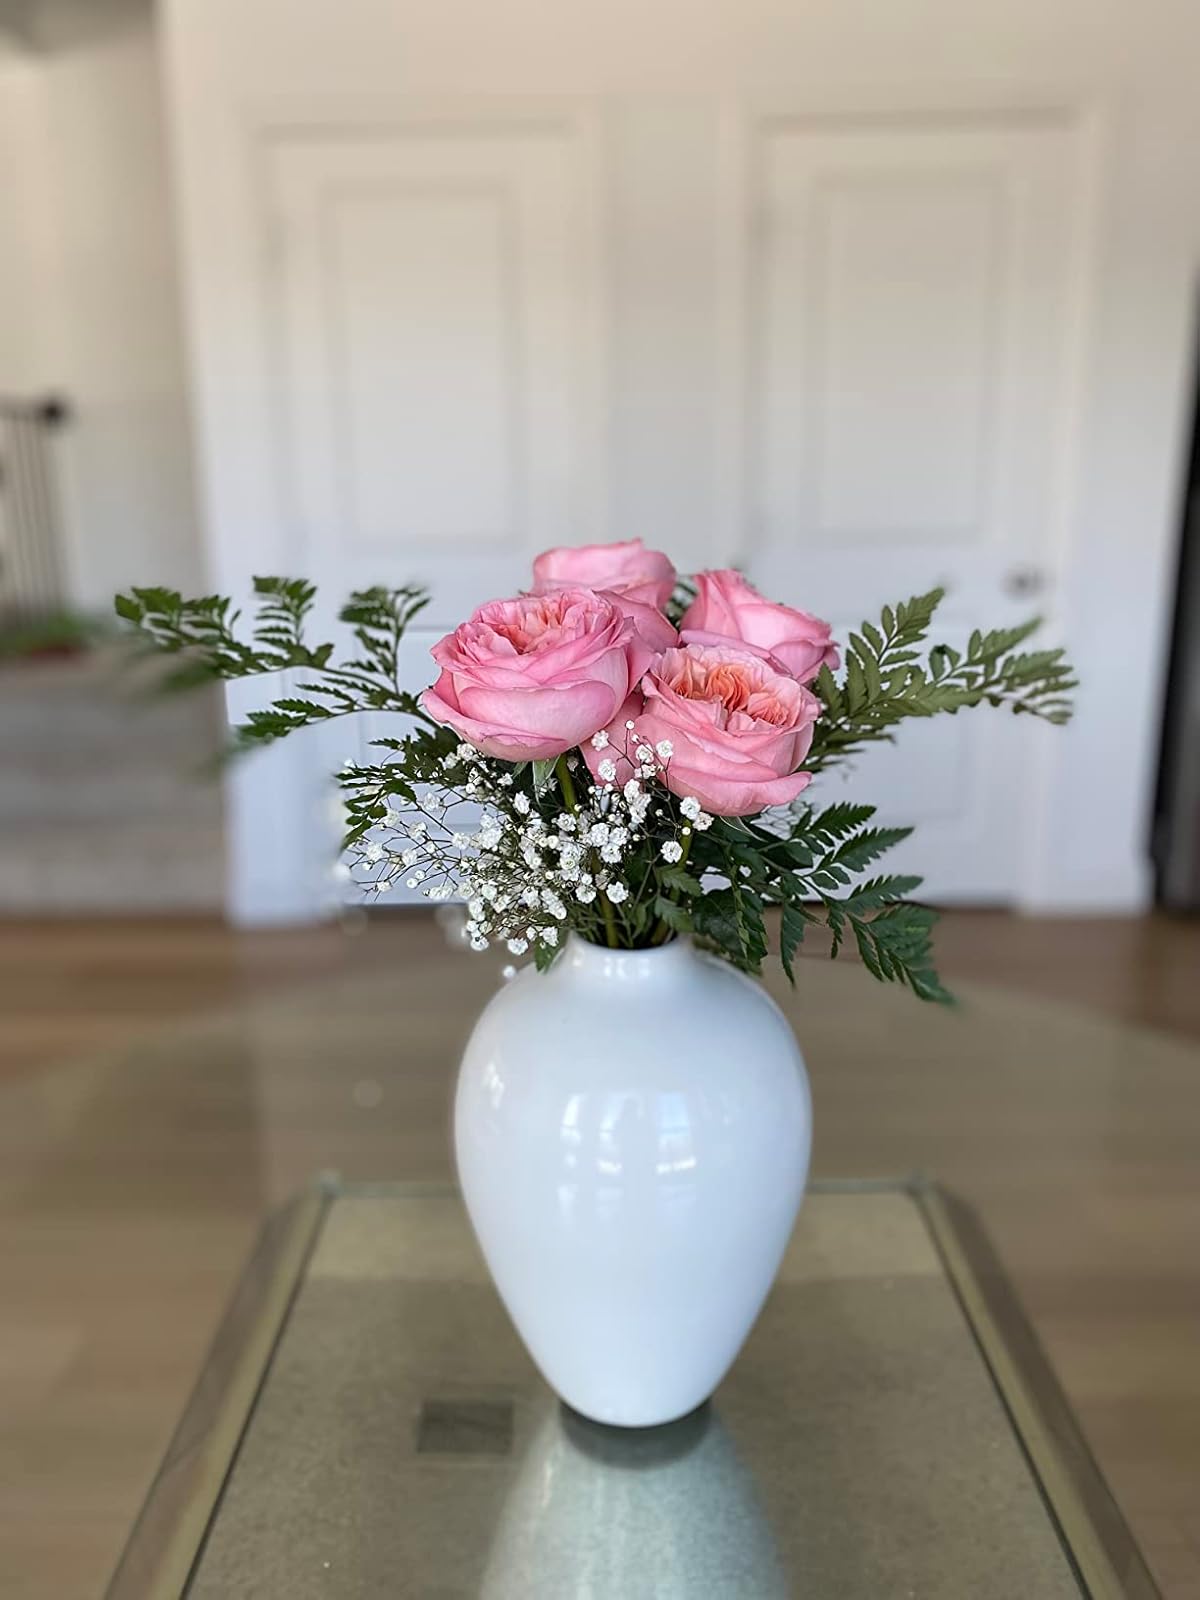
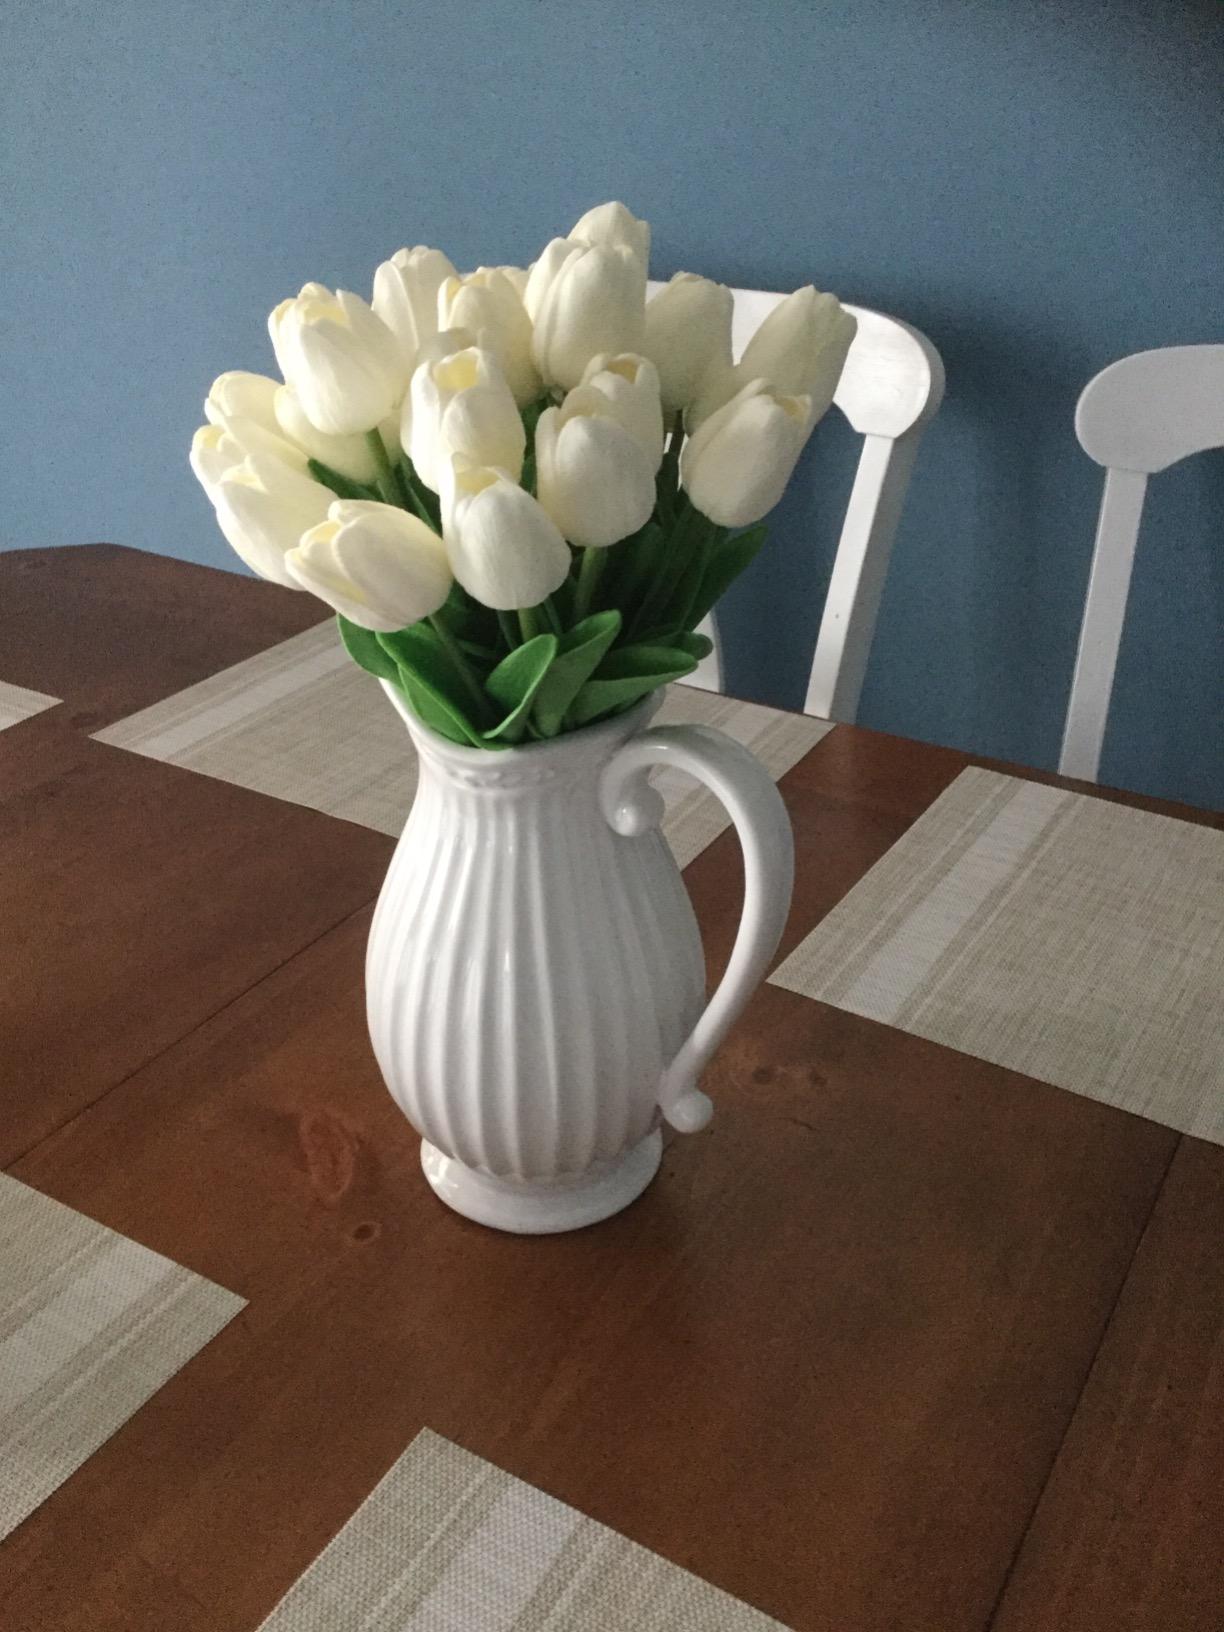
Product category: vase
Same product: no